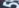
Number: 5